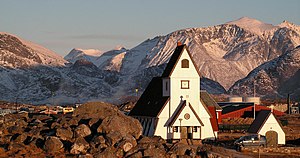
Nanortalik Kirke
Kirken i Nanortalik.
Nanortalik kirke er en lutheransk trækirke, som ligger i Nanortalik, som er den største by, og administrativt centrum, i Kujalleq Kommune i Grønland.